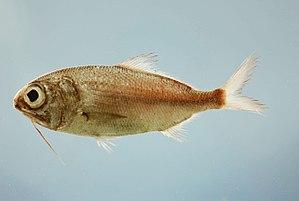
Polymixia lowei est une espèce de poissons à nageoires rayonnées.
Les poissons à barbe ou polymixiidés forment une petite famille de poissons à nageoires rayonnées, la seule de l'ordre Polymixiiformes. Elle contient un seul genre non éteint, Polymixia, actuellement pourvu de dix espèces connues.
La classe des actinoptères rassemble la quasi-totalité des poissons à nageoires rayonnées actuels.